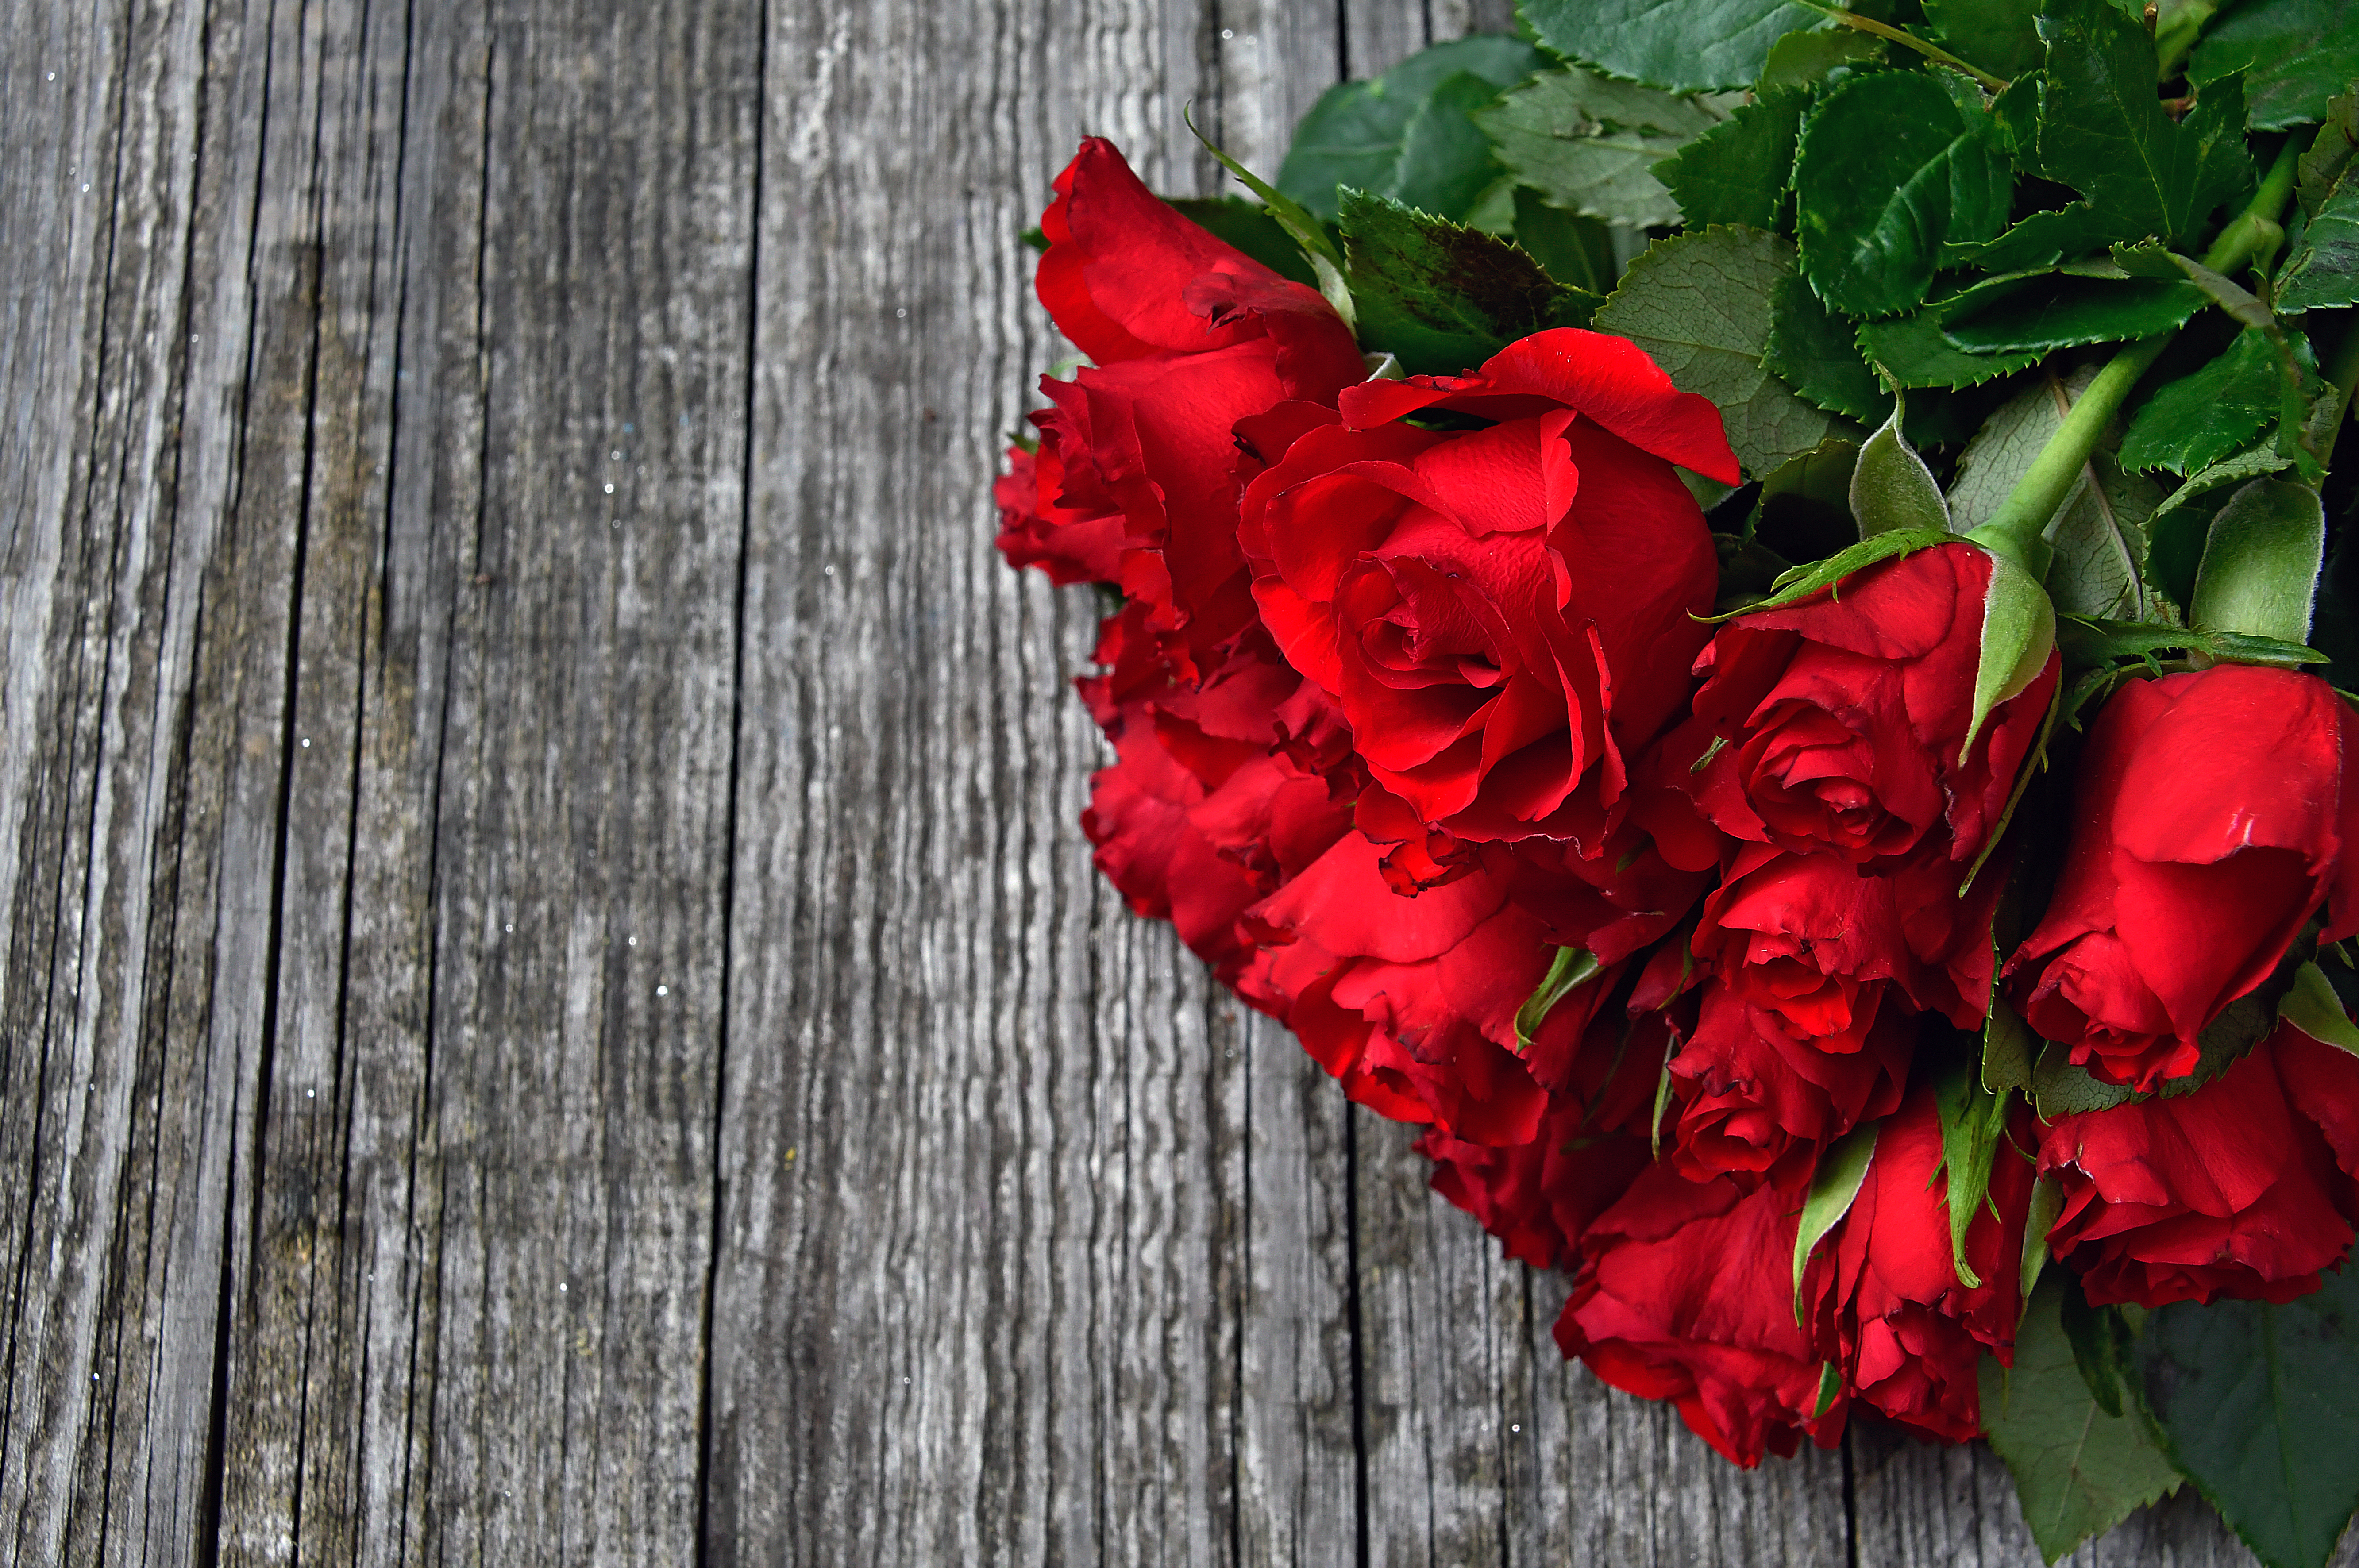
red, roses, day, rose, bouquet, card, valentine, wedding, gift, pattern, love, marriage, beautiful, background, dark, bereavement, flowers, holiday, plant, floral, anniversary, lover, bear, valentines, teddy, flower, garden roses, petal, rose family, floribunda, cut flowers, pink, flowering plant, rose order, carmine, valentine's day, still life photography, rosa wichuraiana, china rose, Hybrid tea rose, still life, plant stem